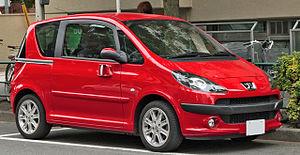
Les plate-formes PF sont des plates-formes développées par le groupe PSA. Elles équipent notamment des citadines, monospaces, berlines ainsi que SUV.